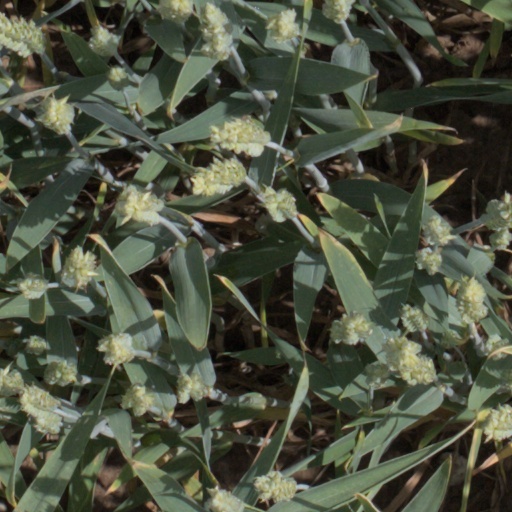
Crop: wheat